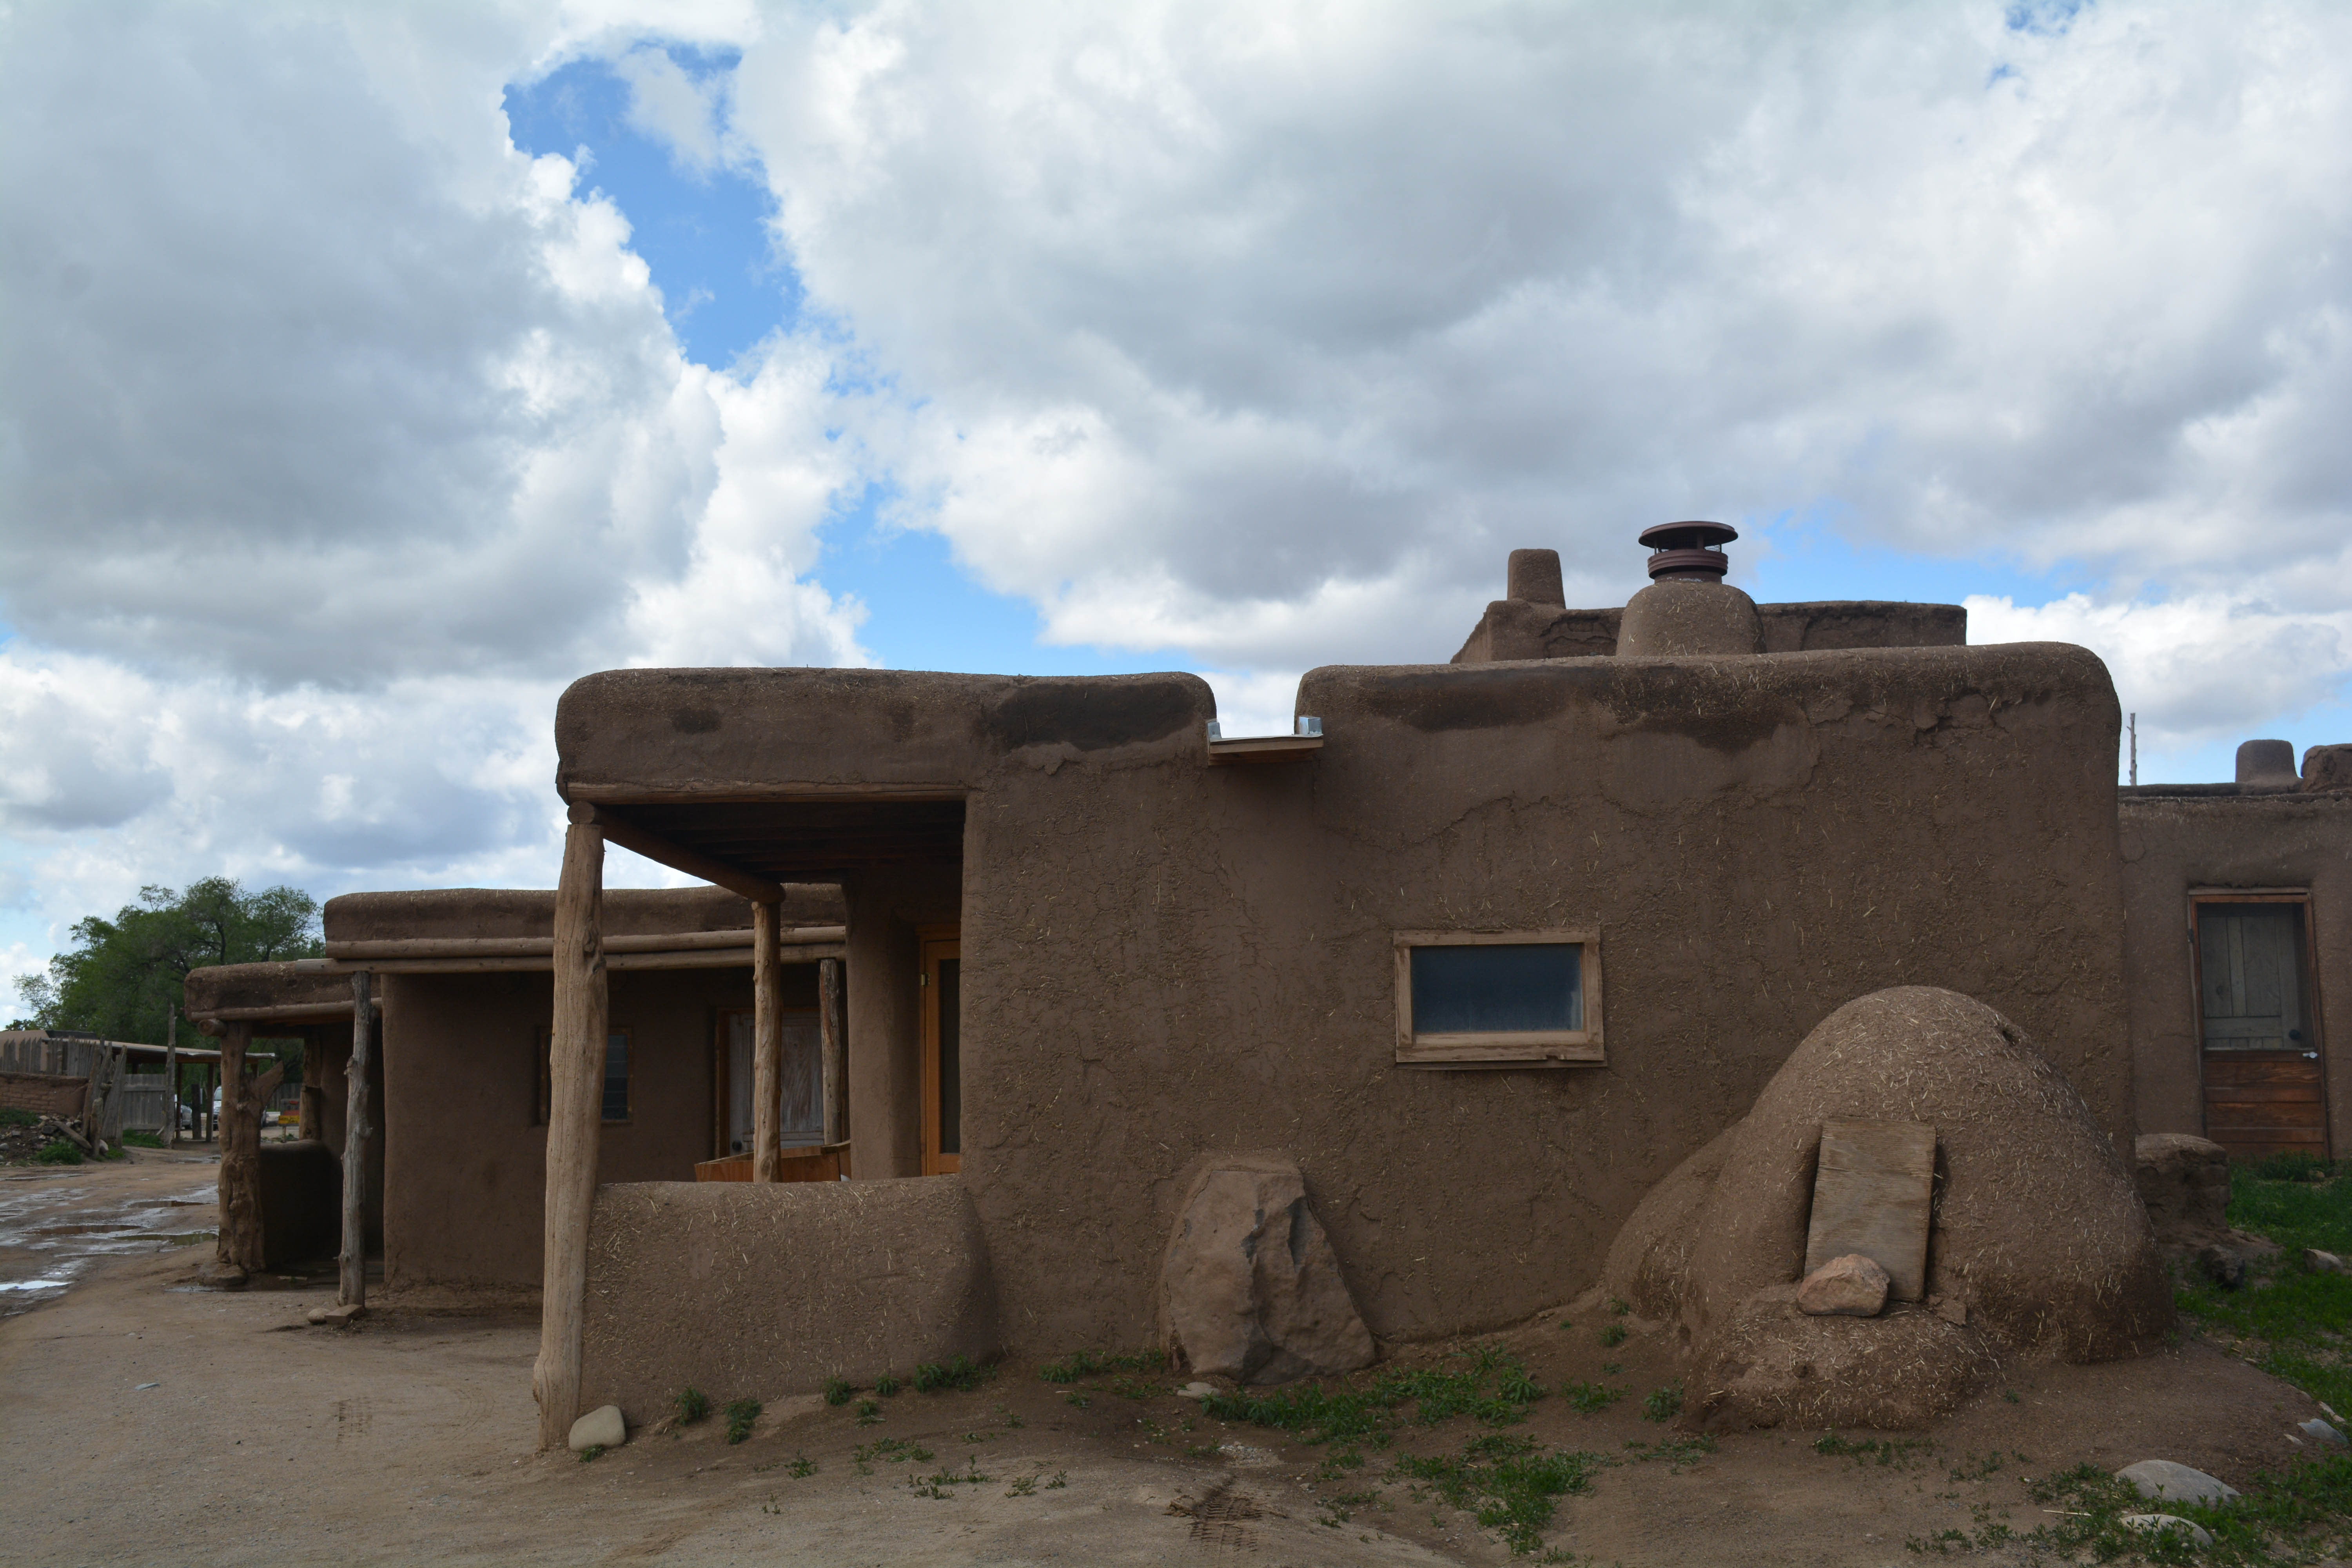
house, home, wall, village, fortification, temple, ruins, santafe, truchas, northernnewmexico, pueblosantafe, ancient history